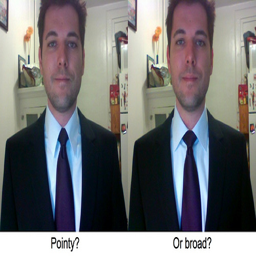
The man is posing in a suit and tie for a picture.
A man in a suit and tie (one tied pointy and the other broad).
There is a man dressed in a purple tie and black suit.
A man with a tie and a suit.
The man is deciding between ways to tie a tie